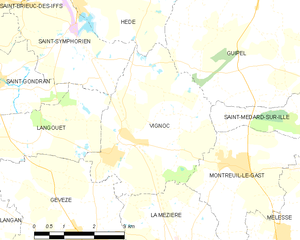
Vignoc est une commune française située dans le département d'Ille-et-Vilaine, en région Bretagne, peuplée de 1 910 habitants.